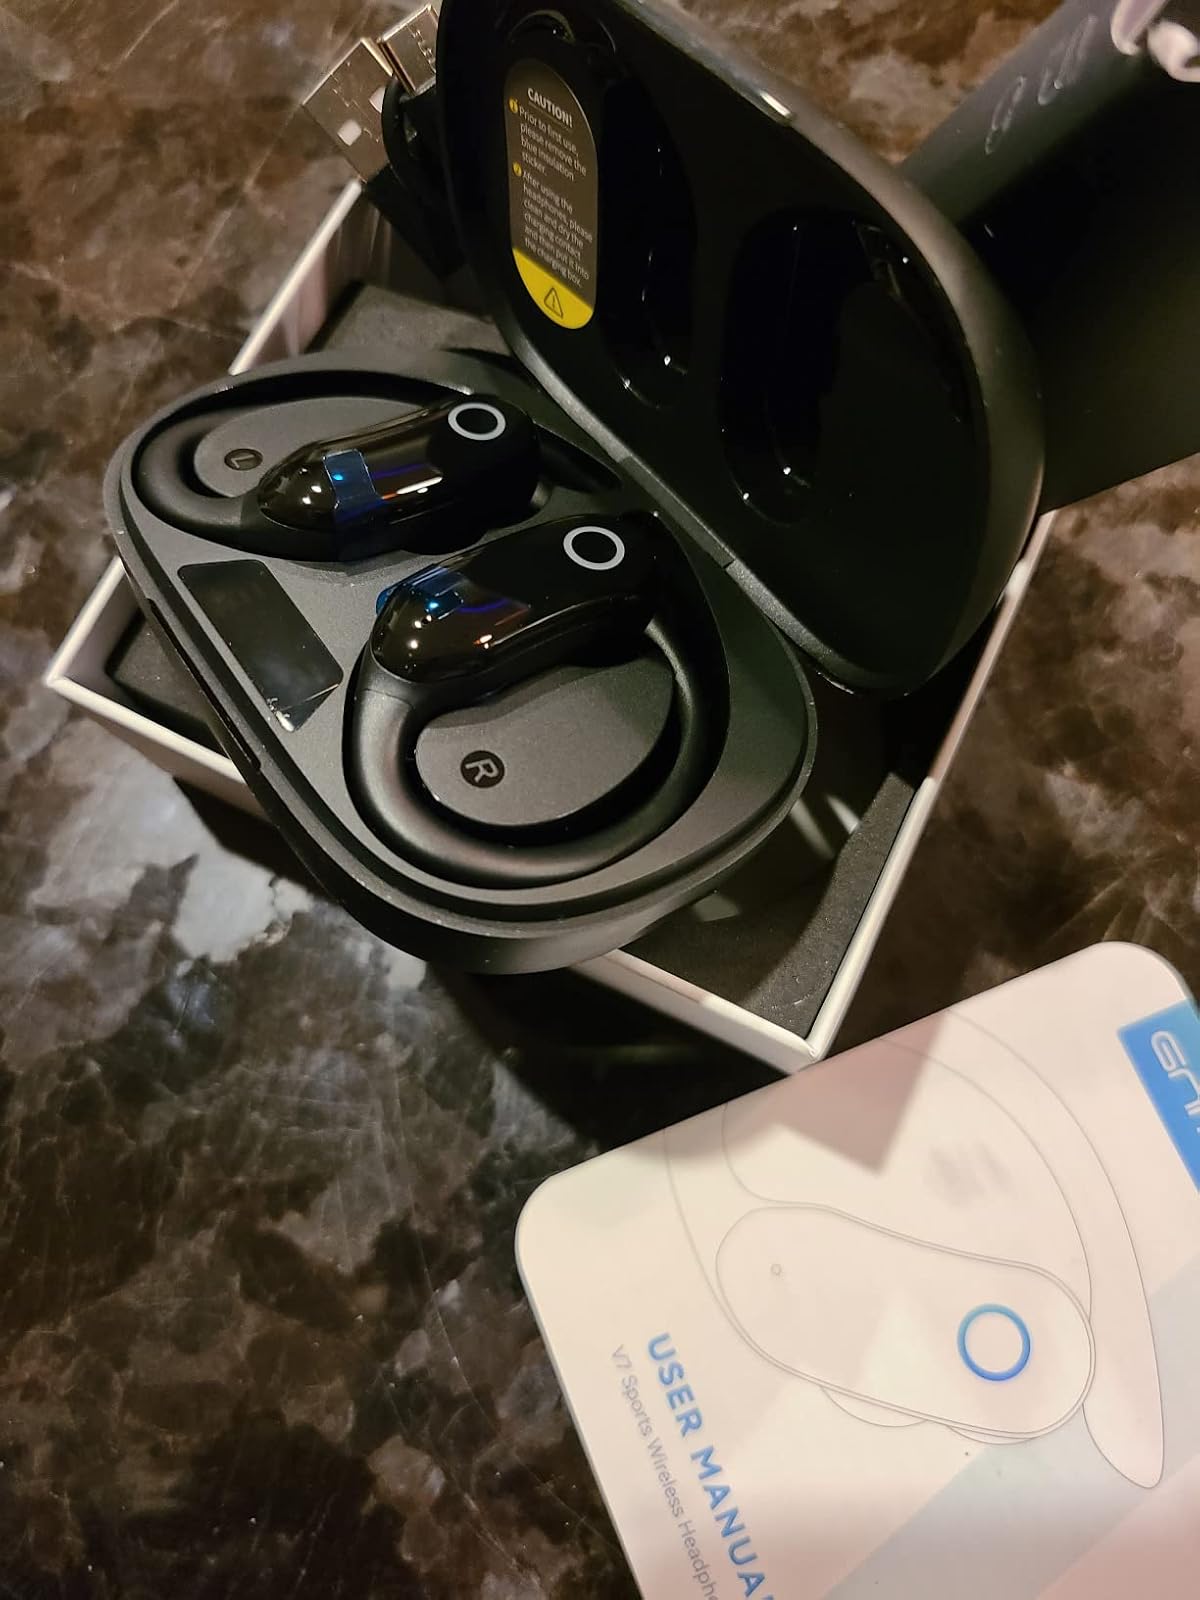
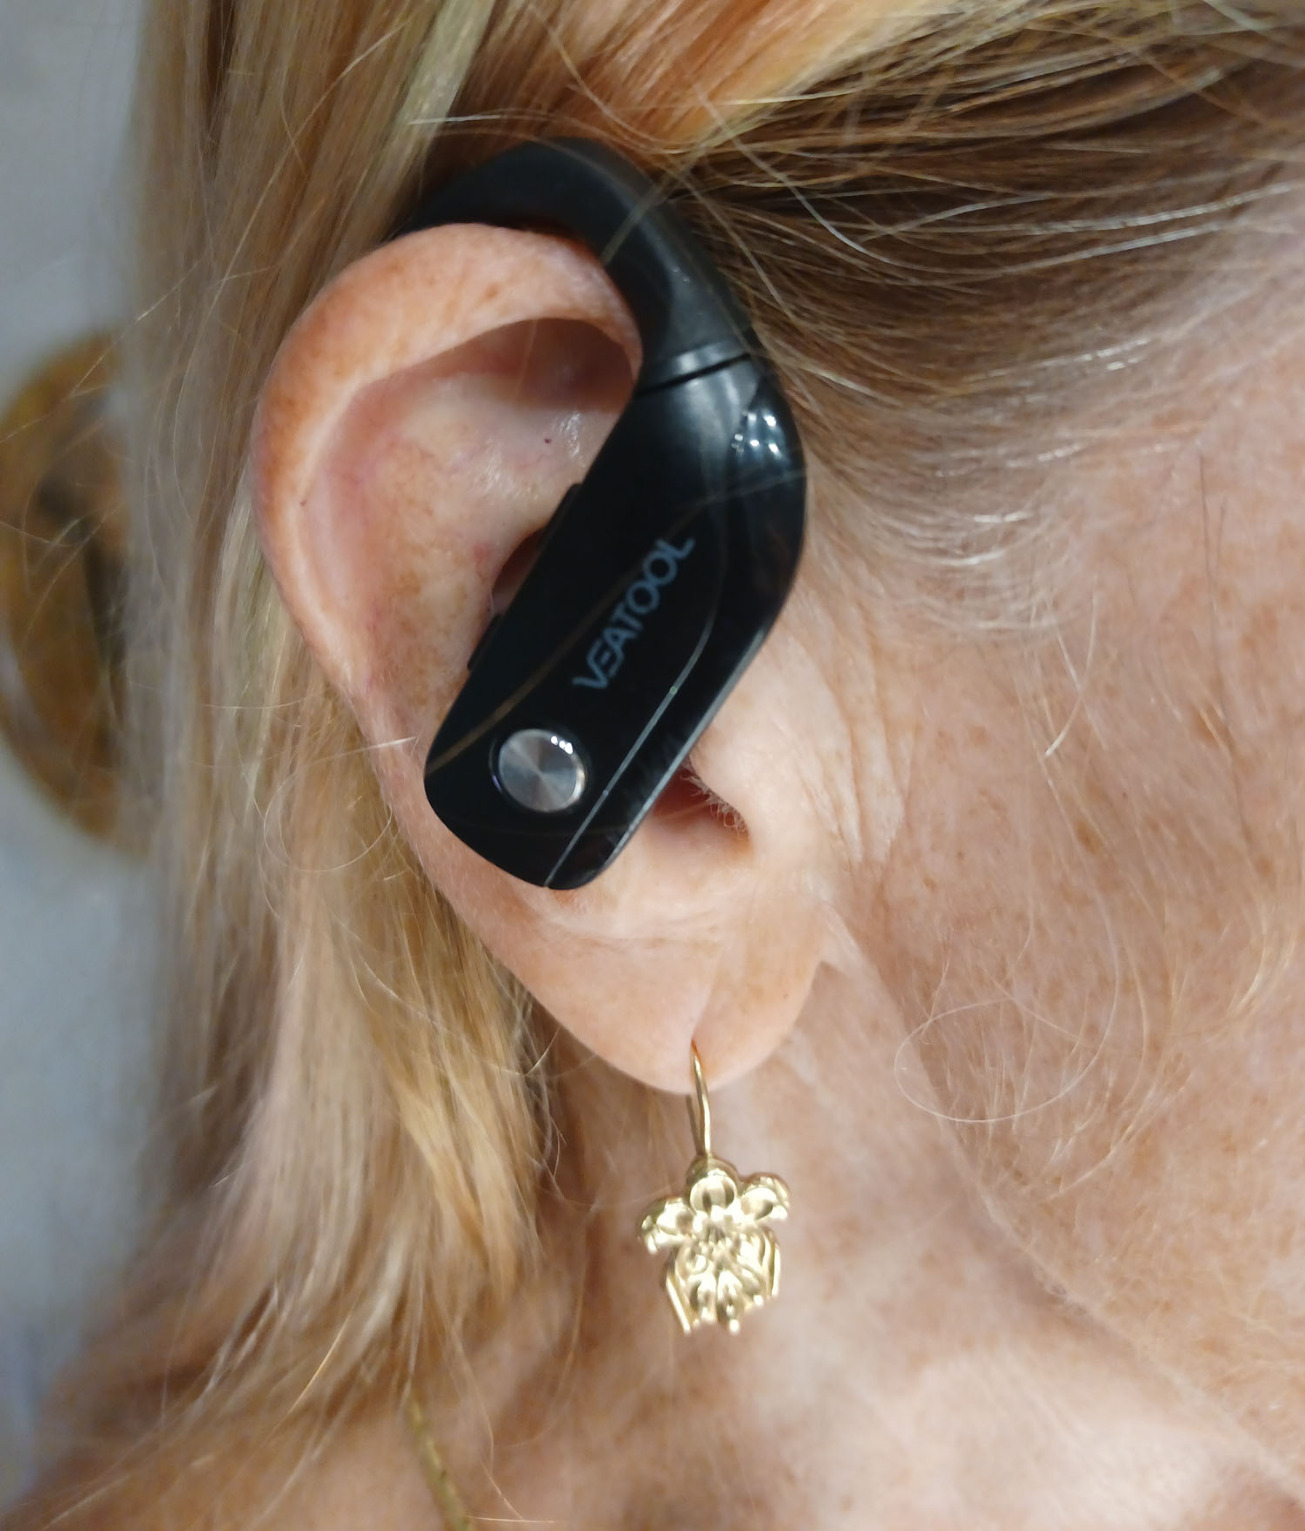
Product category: earbuds
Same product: no